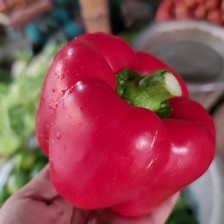
Label: capsicum